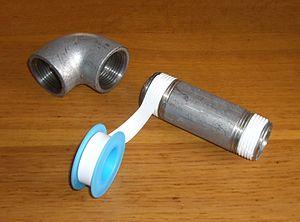
Un joint permanent permet d’assurer l’étanchéité entre deux surfaces immobiles l’une par rapport à l’autre. Cette liaison ne peut être interrompue sans destruction de ce joint.